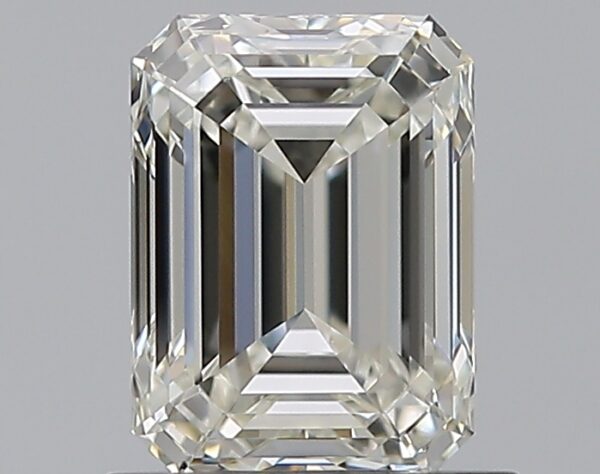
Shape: emerald
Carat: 1.01
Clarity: VVS2
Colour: I
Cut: EX
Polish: EX
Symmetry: EX
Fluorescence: N
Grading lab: GIA
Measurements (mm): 6.46 x 4.79 x 3.26